Cambodia National Rescue Party

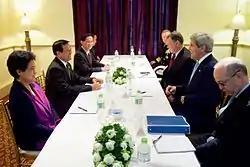
Vice President Kem Sokha and other party officials meeting with US Secretary of State John Kerry

The CNRP called for the raising of living standards for farmers through the provision of adequate farm land and utilization of farm technology, competitiveness, improvement of the quality of farm produce, search for markets for farm produce, and fixing the interest on farm loans to one percent per month.